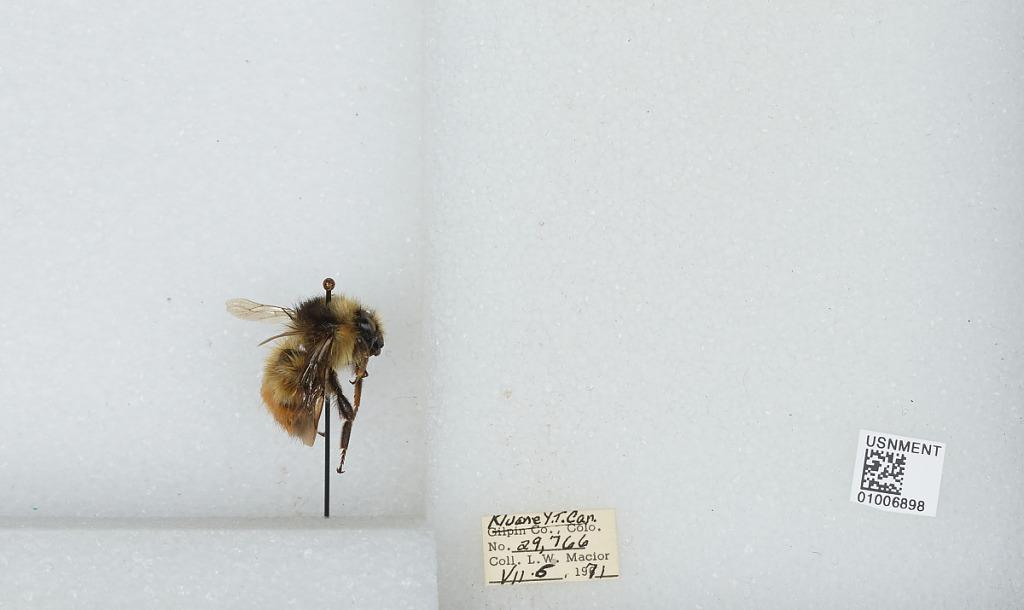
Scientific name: Bombus (Pyrobombus) flavifrons Cresson
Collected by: L. Macior
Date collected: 1971-7-6
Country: Canada
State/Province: Yukon Territory
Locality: Kluane
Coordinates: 60.75, -139.5